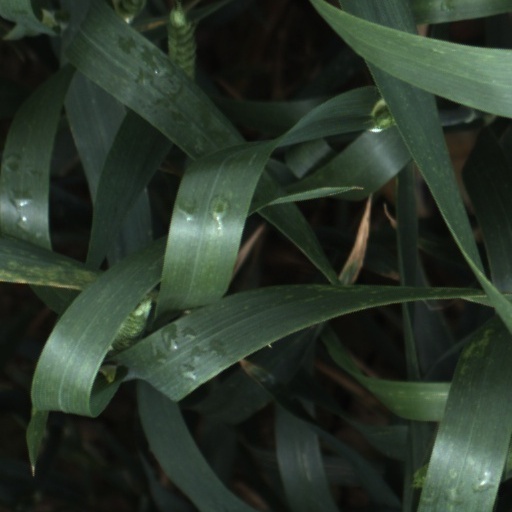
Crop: wheat